Tractatus de Herbis

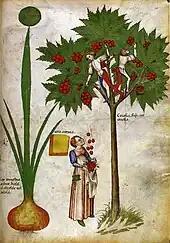
Garden onion; yellow wax; cherries (f. 30r)

The Egerton manuscript, the earliest version and acquired by the British Museum in 1839, is incomplete. The Sloane manuscript is a volume with 109 folios of large parchment, (365 mm x 265 mm) It is illustrated with nearly 500 polychrome representations of plants, animals and minerals, which were all used as primary materials to produce drugs.